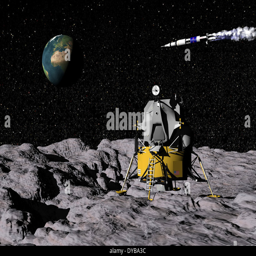
apollo on surface of moon , with rocket in the background